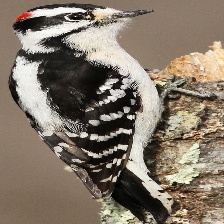
Species: DOWNY WOODPECKER
Scientific name: PICOIDES PUBESCENS